Airship

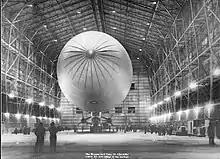
Interior view of Carlsen Field's LTA hangar built by African American Seabees of the 80th Naval Construction in 1943

In the years 1942–44, approximately 1,400 airship pilots and 3,000 support crew members were trained in the military airship crew training program and the airship military personnel grew from 430 to 12,400. The U.S. airships were produced by the Goodyear factory in Akron, Ohio. From 1942 till 1945, 154 airships were built for the U.S. Navy (133 "K"-class, 10 "L"-class, seven "G"-class, four "M"-class) and five "L"-class for civilian customers (serial numbers "L-4" to "L-8").